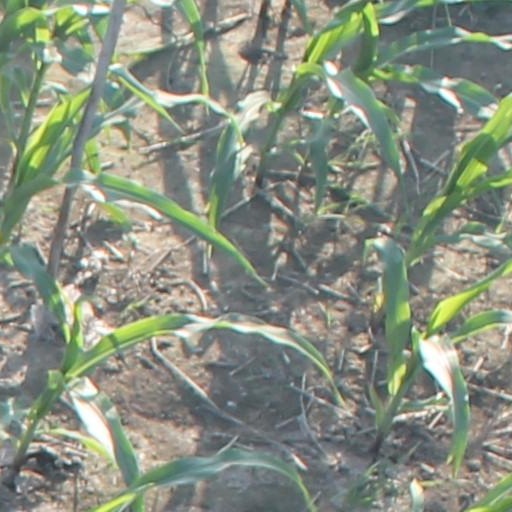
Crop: maize; corn